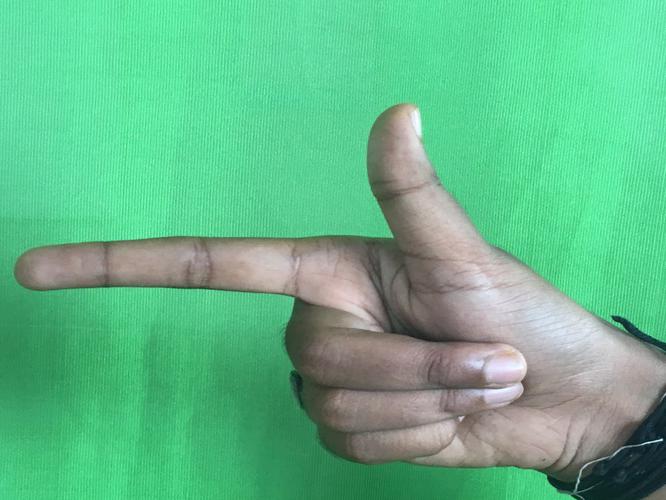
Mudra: Chandrakala
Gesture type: single_hand